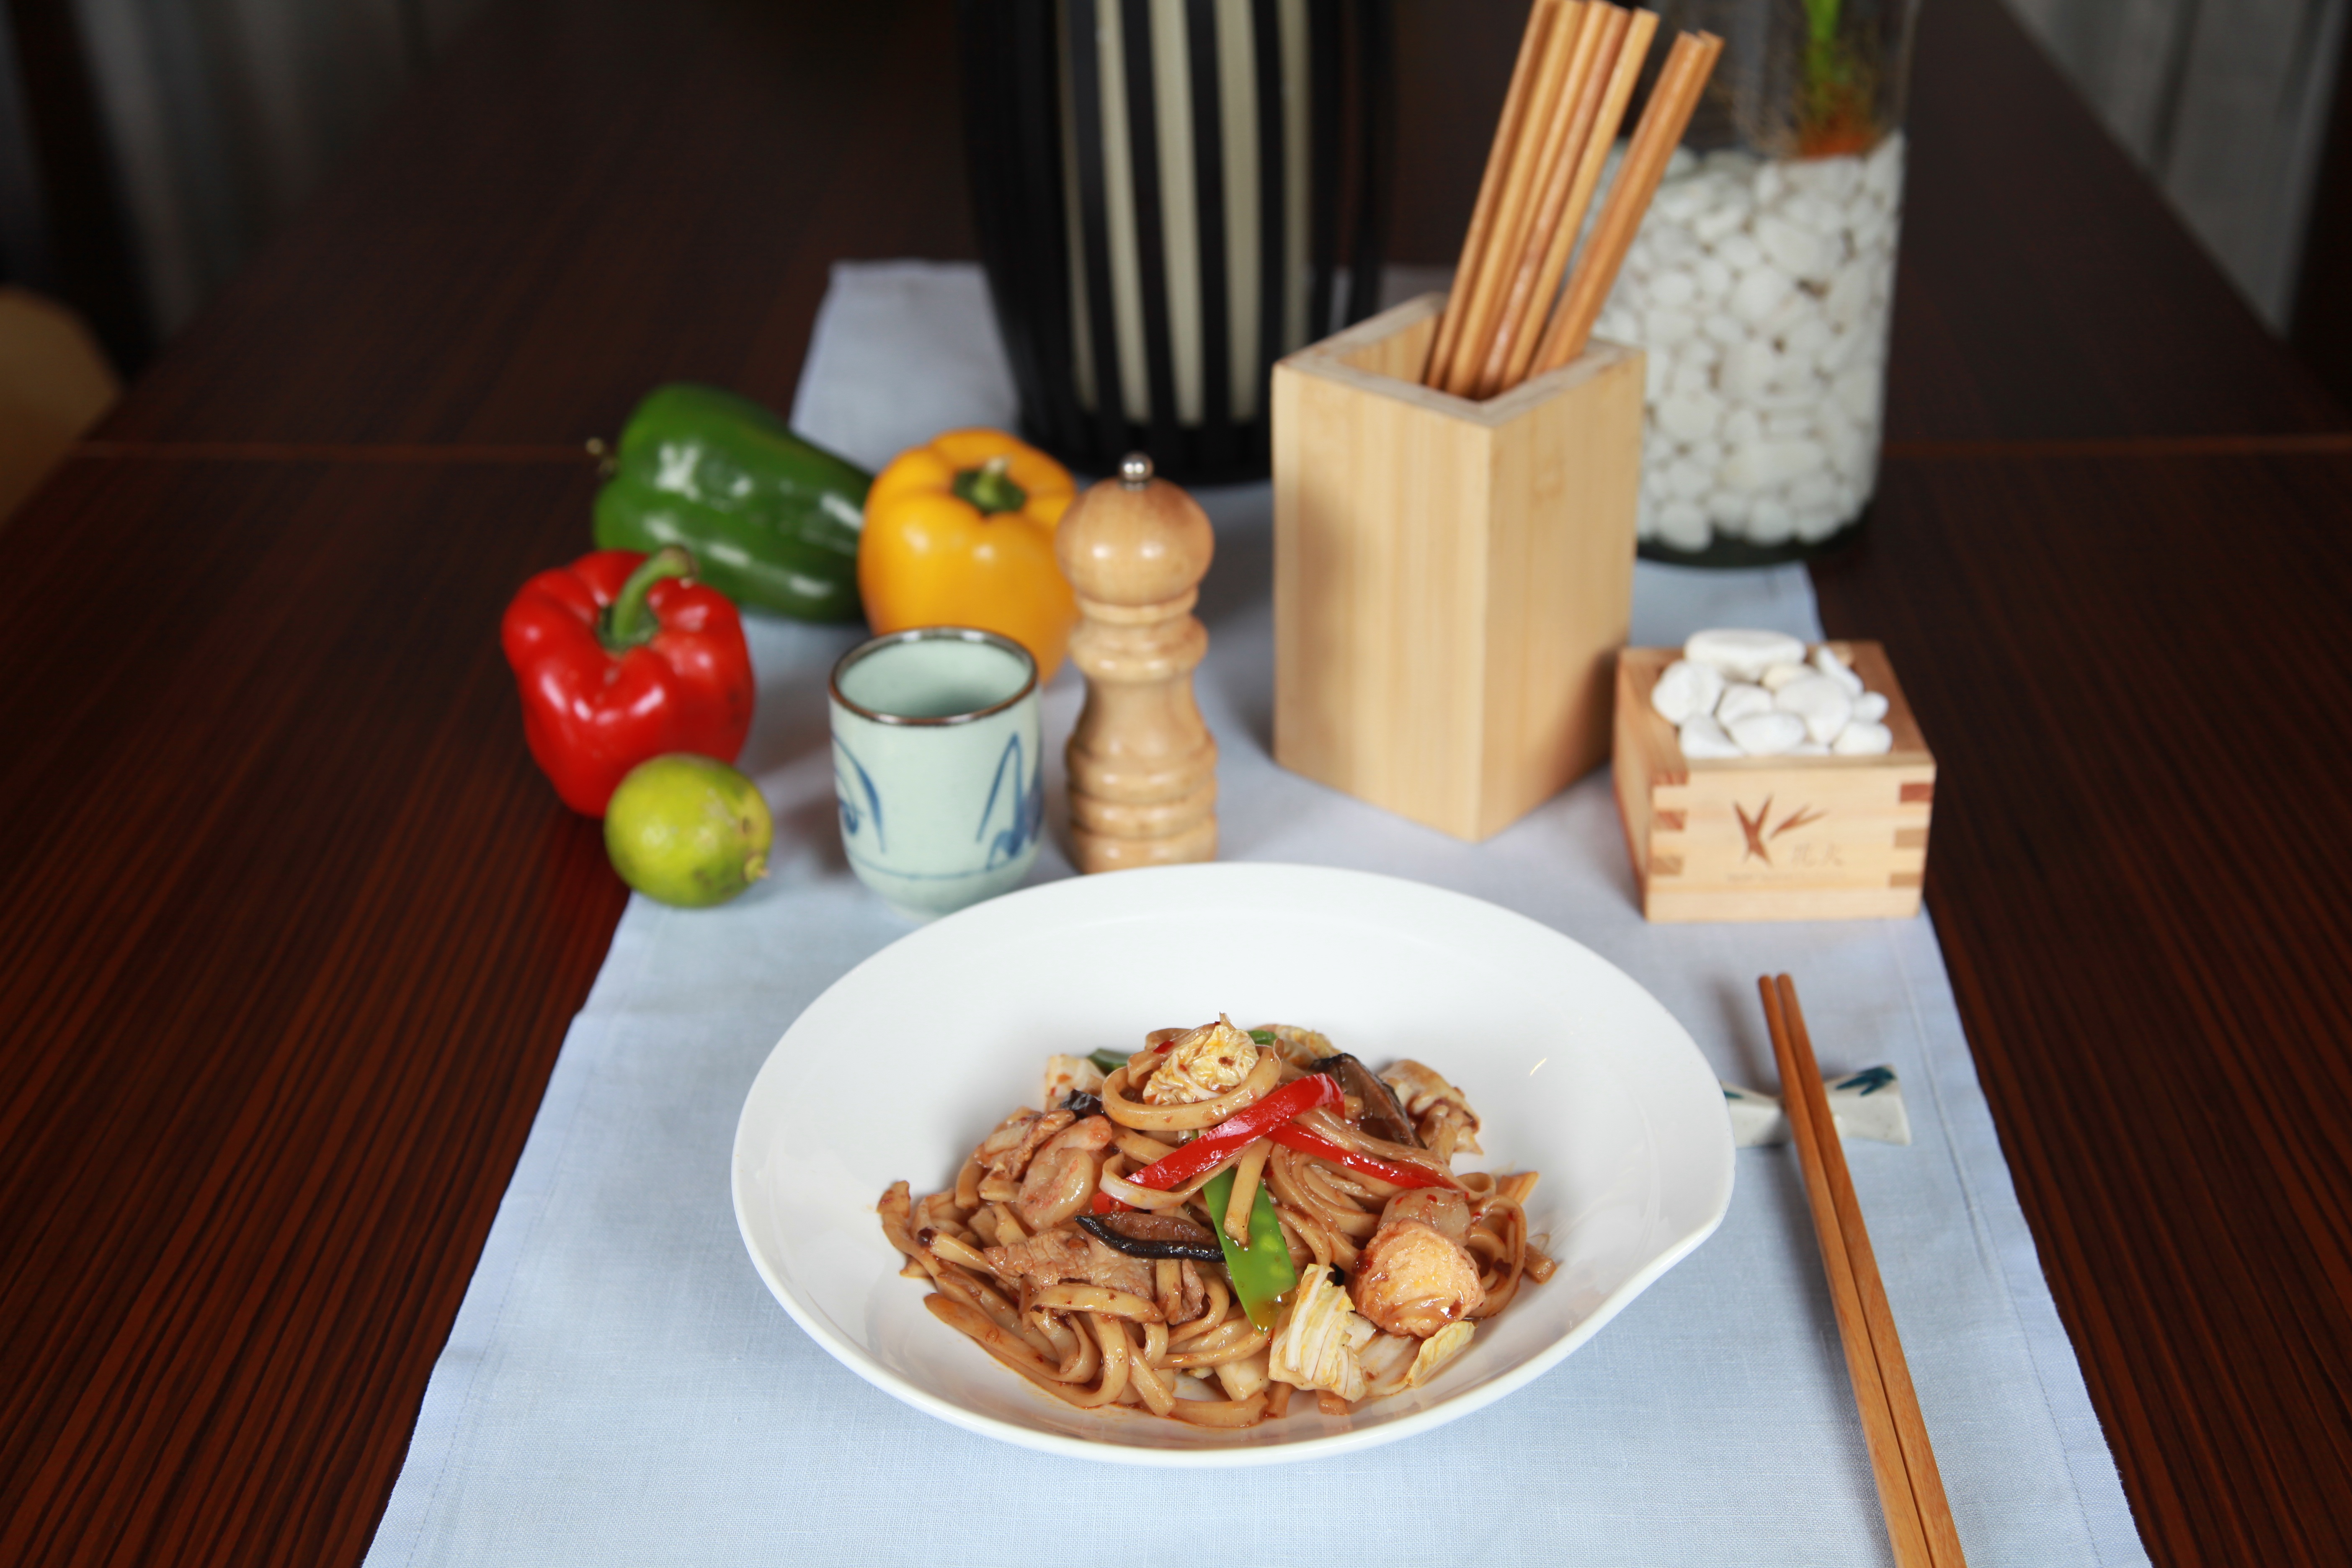
restaurant, asian, dish, meal, food, plate, breakfast, gourmet, eat, lunch, cuisine, sauce, delicious, buffet, noodles, filipino, vegetables, stirfry, philippine, supper, brunch, carbohydrates, chop, sense, soy, pancit, filipino cuisine, kapampangan